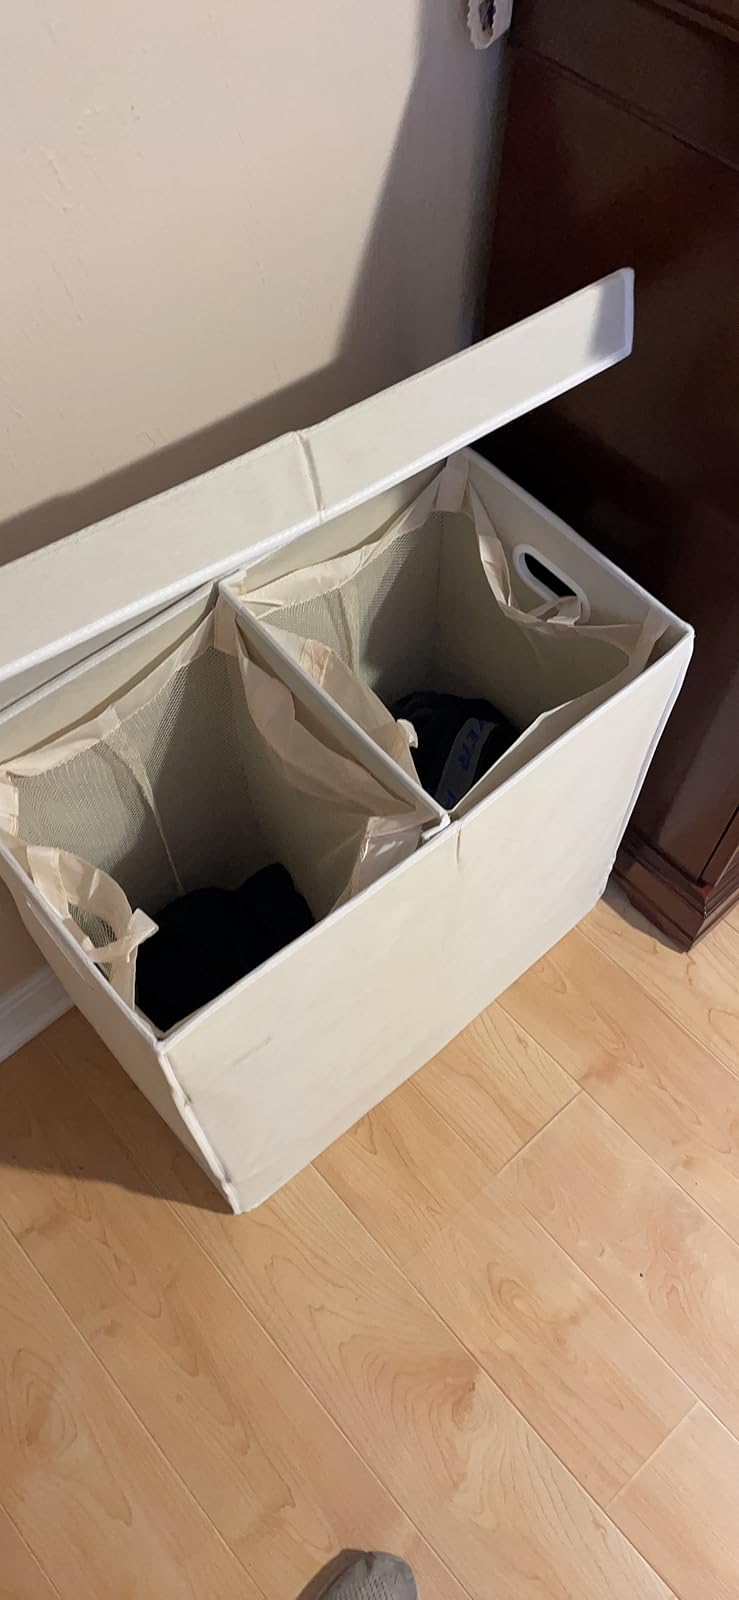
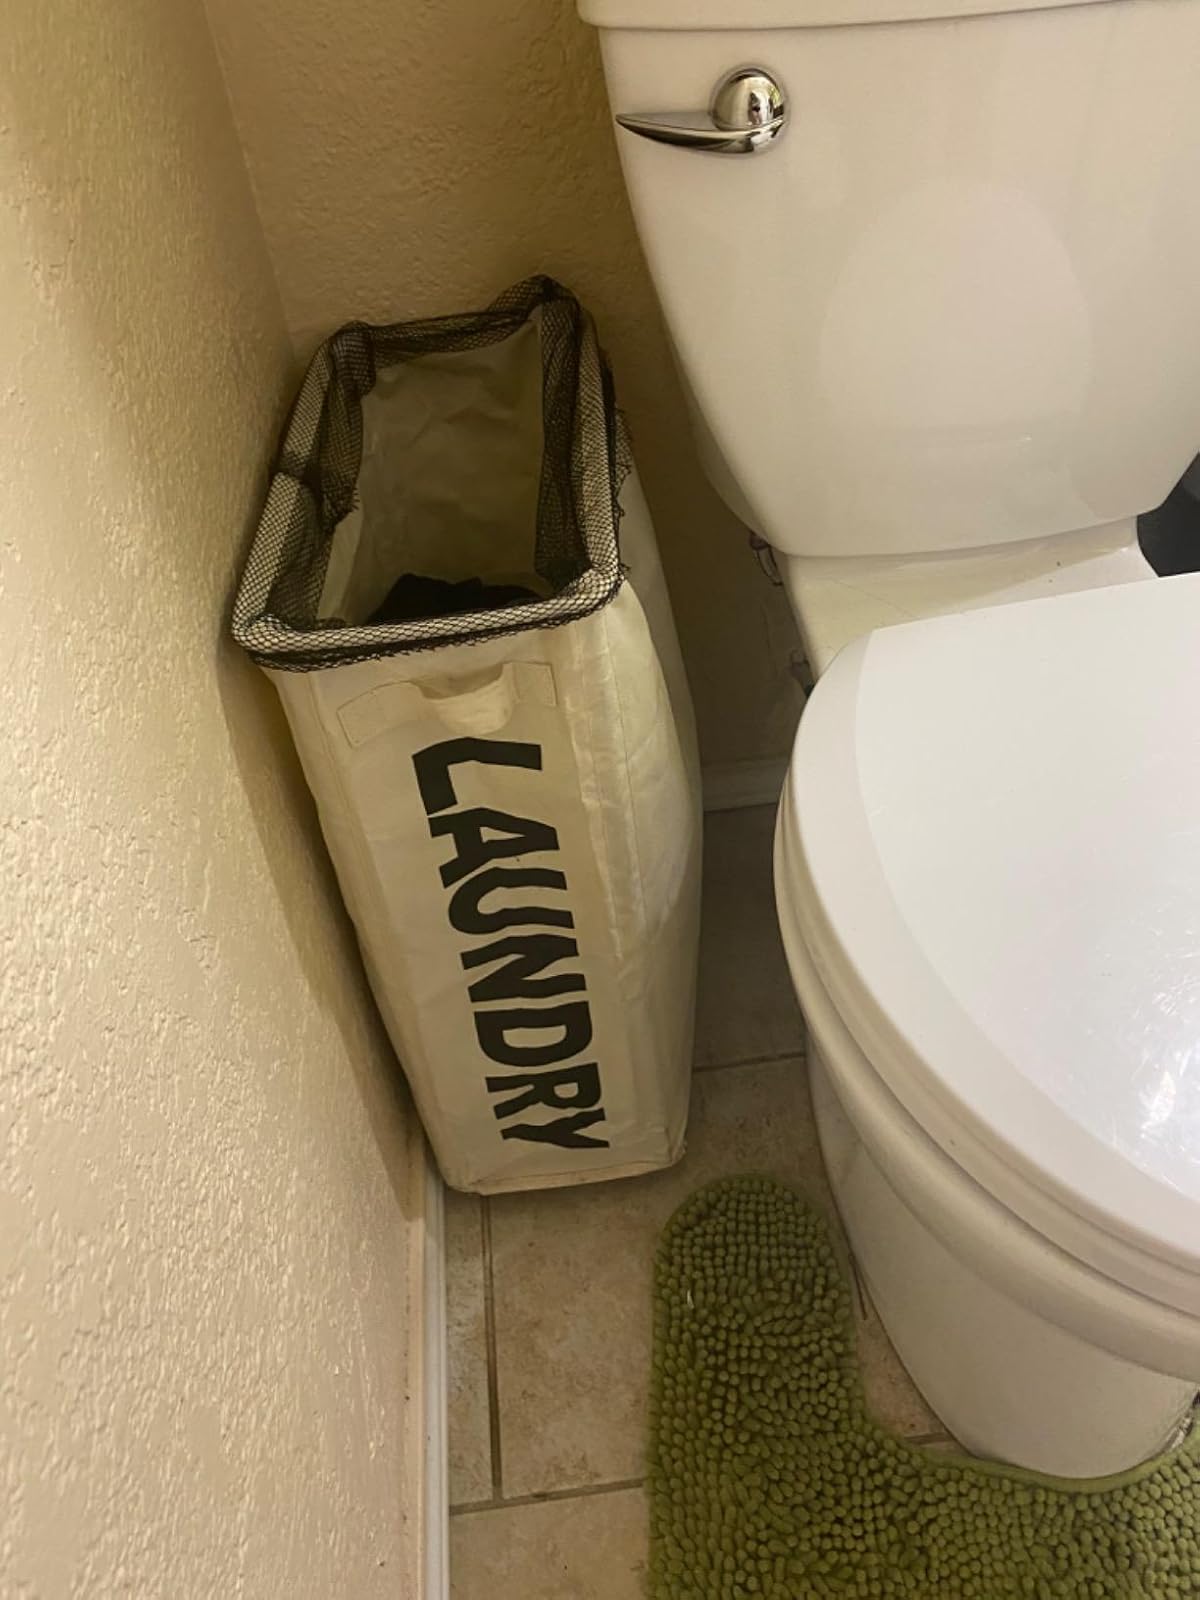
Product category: items_hamper
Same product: no